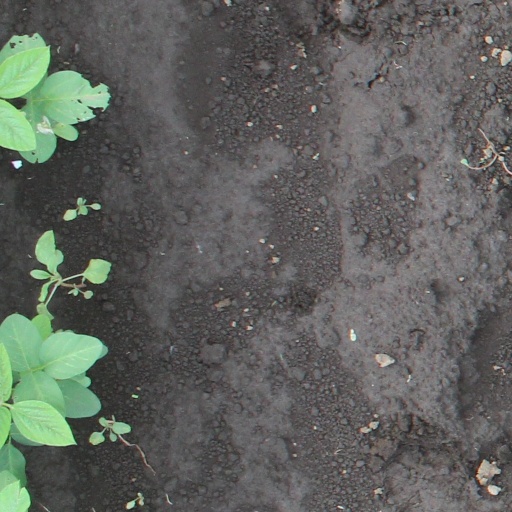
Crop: soybean